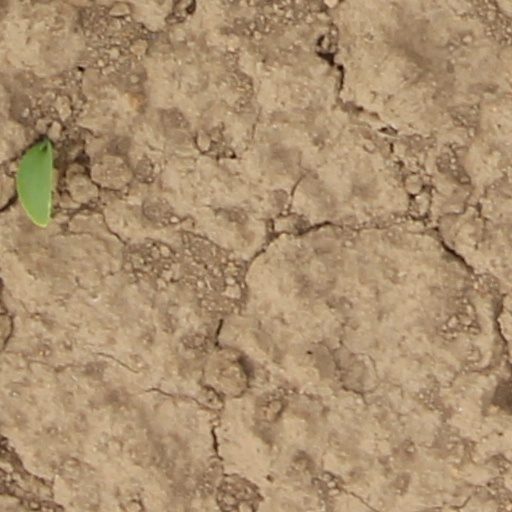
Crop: wheat